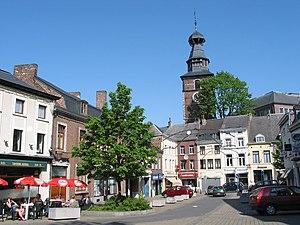
Gembloux (Belgique), la place de l'hôtel de ville et le beffroi.
Gembloux est une ville francophone de Belgique située en Région wallonne dans la province de Namur. Elle se trouve sur l'axe routier Bruxelles-Namur, à l'extrémité nord de la province.